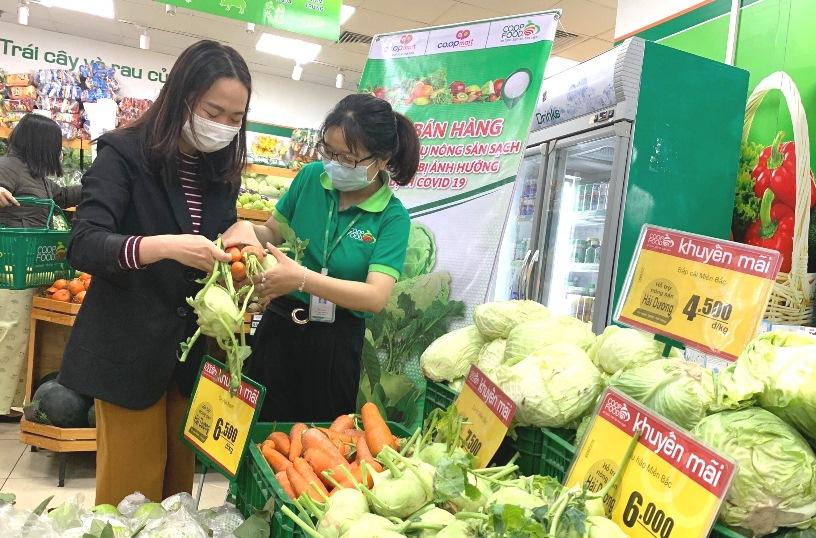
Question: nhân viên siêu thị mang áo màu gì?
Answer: nhân viên mang áo màu xanh lá